I'm No Angel

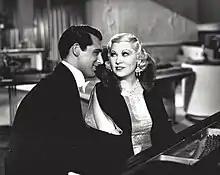
Grant with West in "I'm No Angel", their second film together.

Cary Grant starred opposite her for the second and final time; their first film together had been "She Done Him Wrong". Grant remained annoyed for decades that West often took credit for his career despite the fact that he had made major films before. The smash hit "Blonde Venus", starring Marlene Dietrich and Cary Grant, predates "She Done Him Wrong" by a year even though Mae West always claimed to have discovered Grant for her film, amusingly elaborating that up until then he had only made "some tests with starlets." She would frequently claim to various reporters through the years that she had spotted him as an unknown walking across a parking lot, asked who he was, and, finding that nobody knew, declared, "If he can talk, I'll use him in my next picture." This tale was routinely incorporated into magazine articles about either West or Grant.